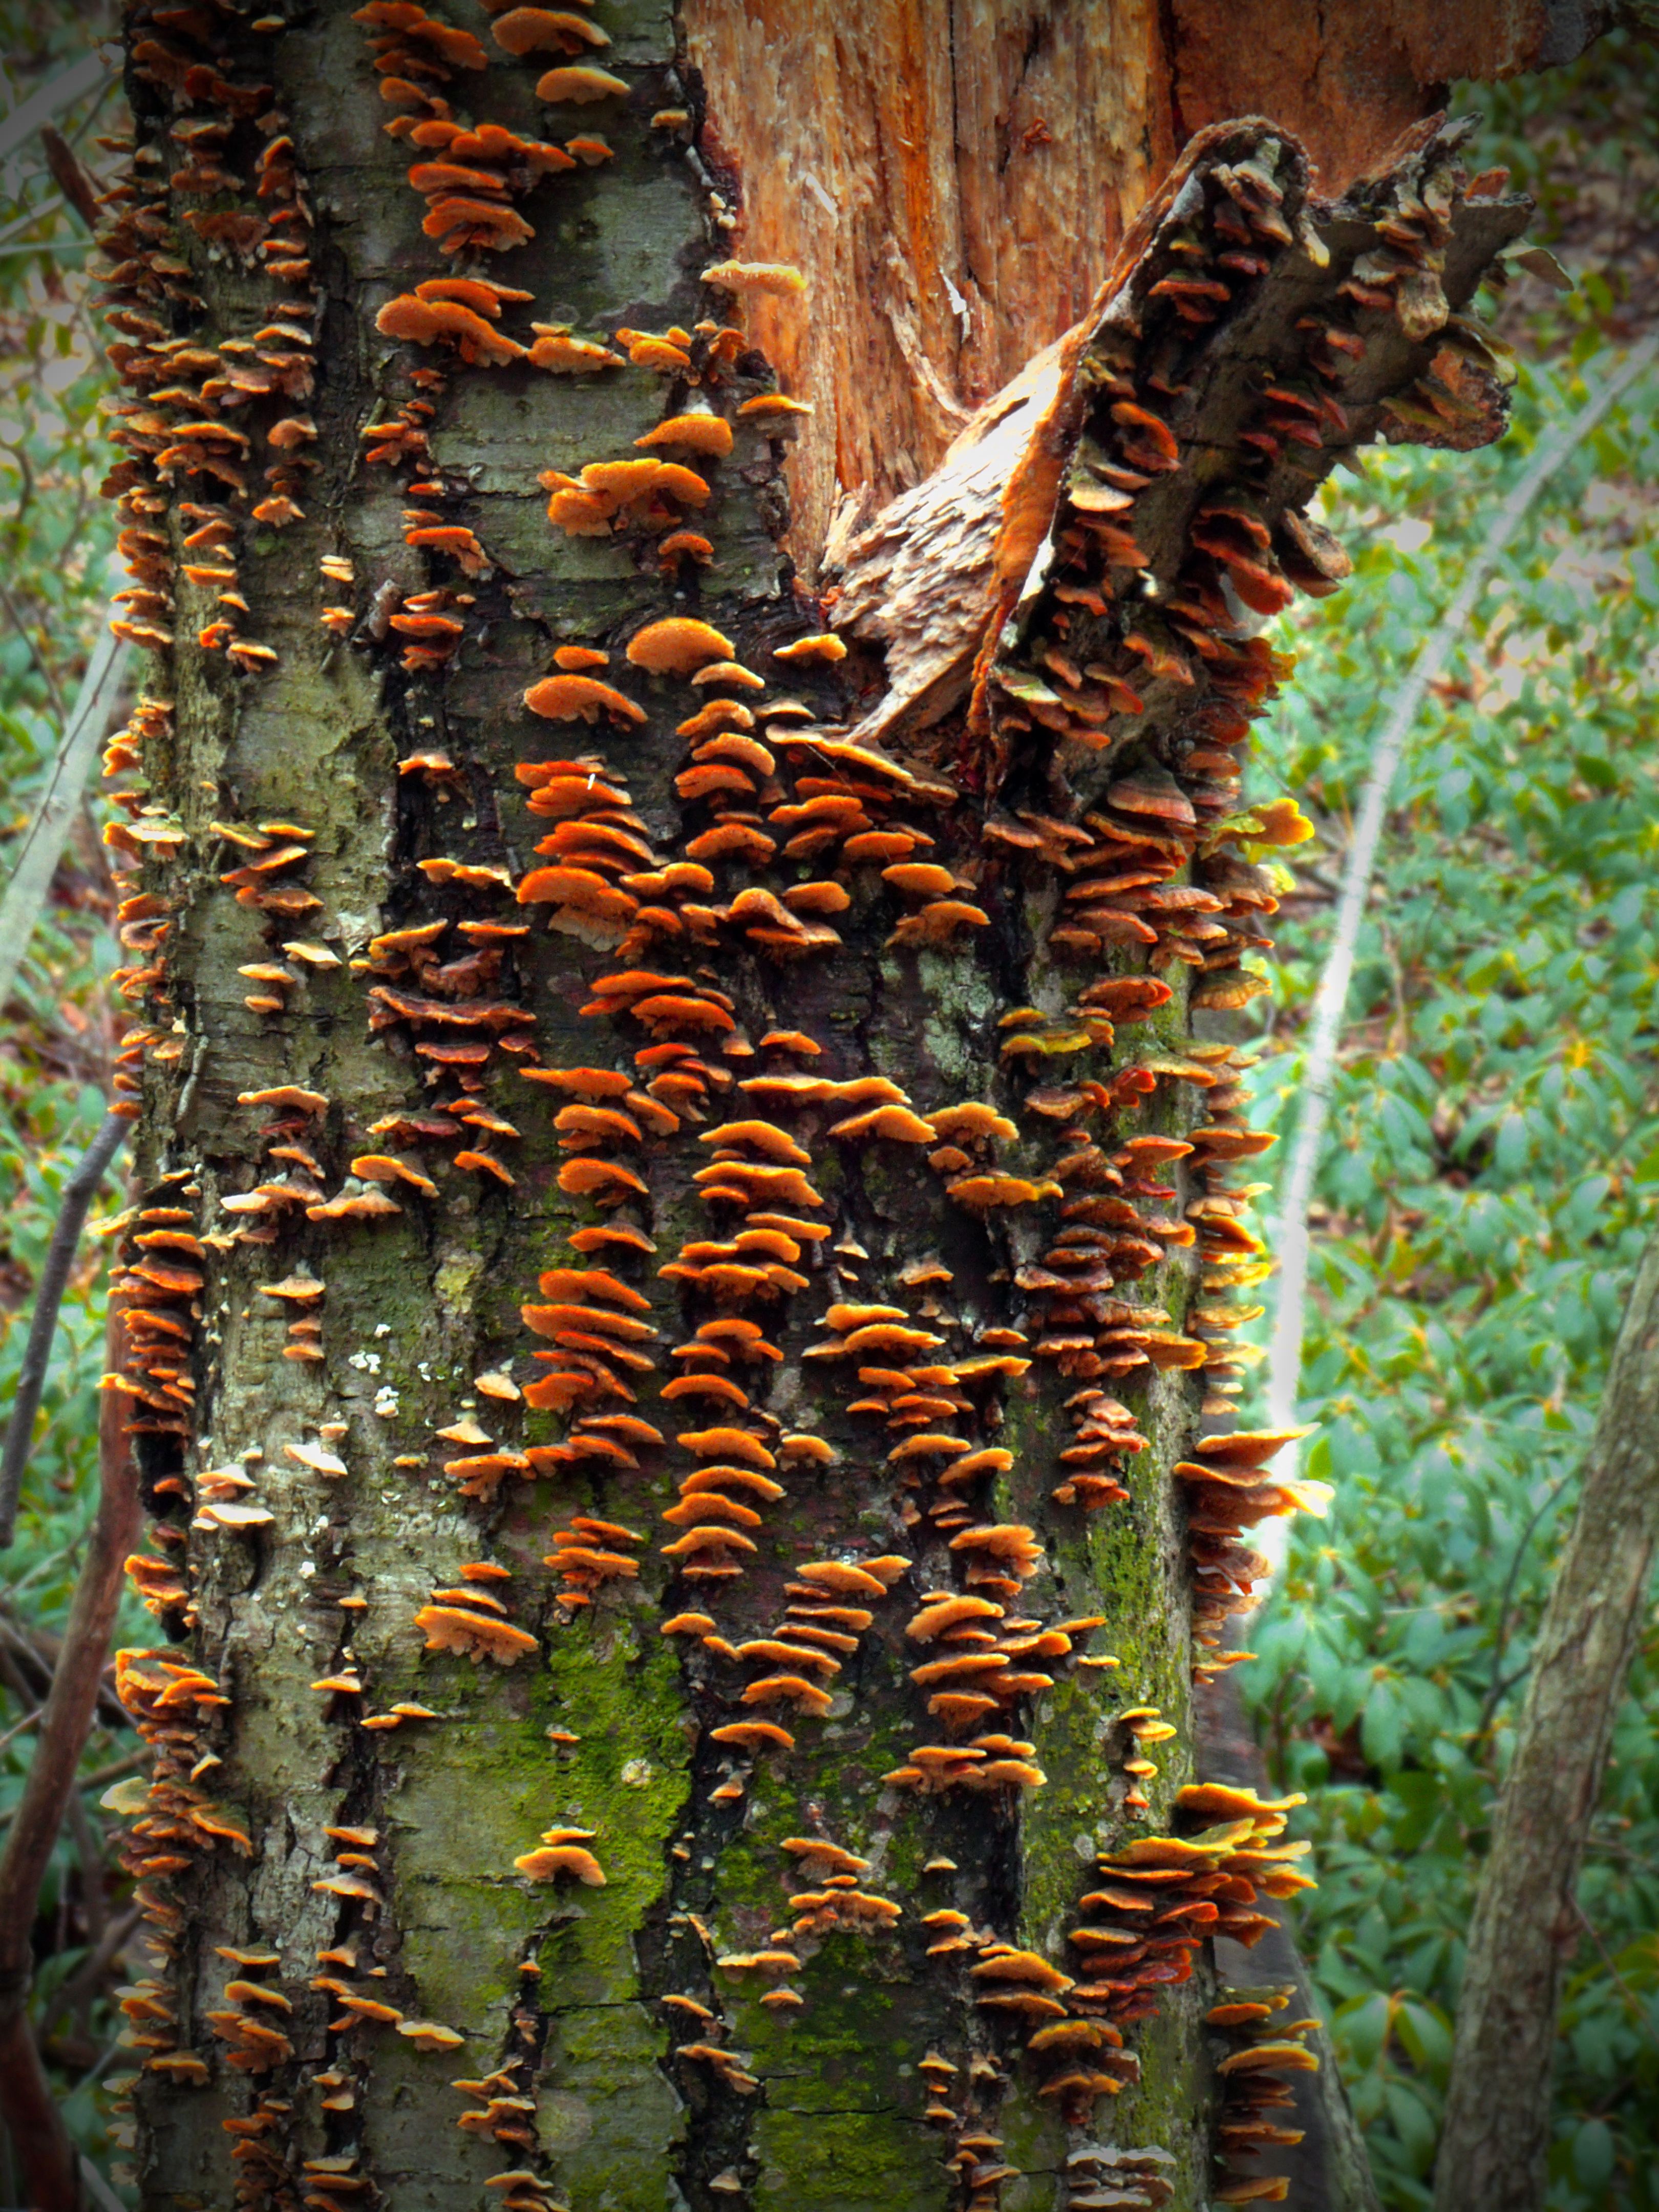
tree, nature, forest, plant, wood, hiking, leaf, flower, trunk, bark, spring, jungle, autumn, botany, decay, terrain, flora, fungus, sculpture, creativecommons, fungi, mushrooms, clintoncounty, pennsylvaniawilds, pennsylvania, sproulstateforest, shelffungus, centrecounty, chuckkeipertrail, yostrunloop, yostruntrailloop, bracketfungus, orangebracketfungus, orangeshelffungus, habitat, flowering plant, biome, natural environment, woody plant, land plant, outdoor structure